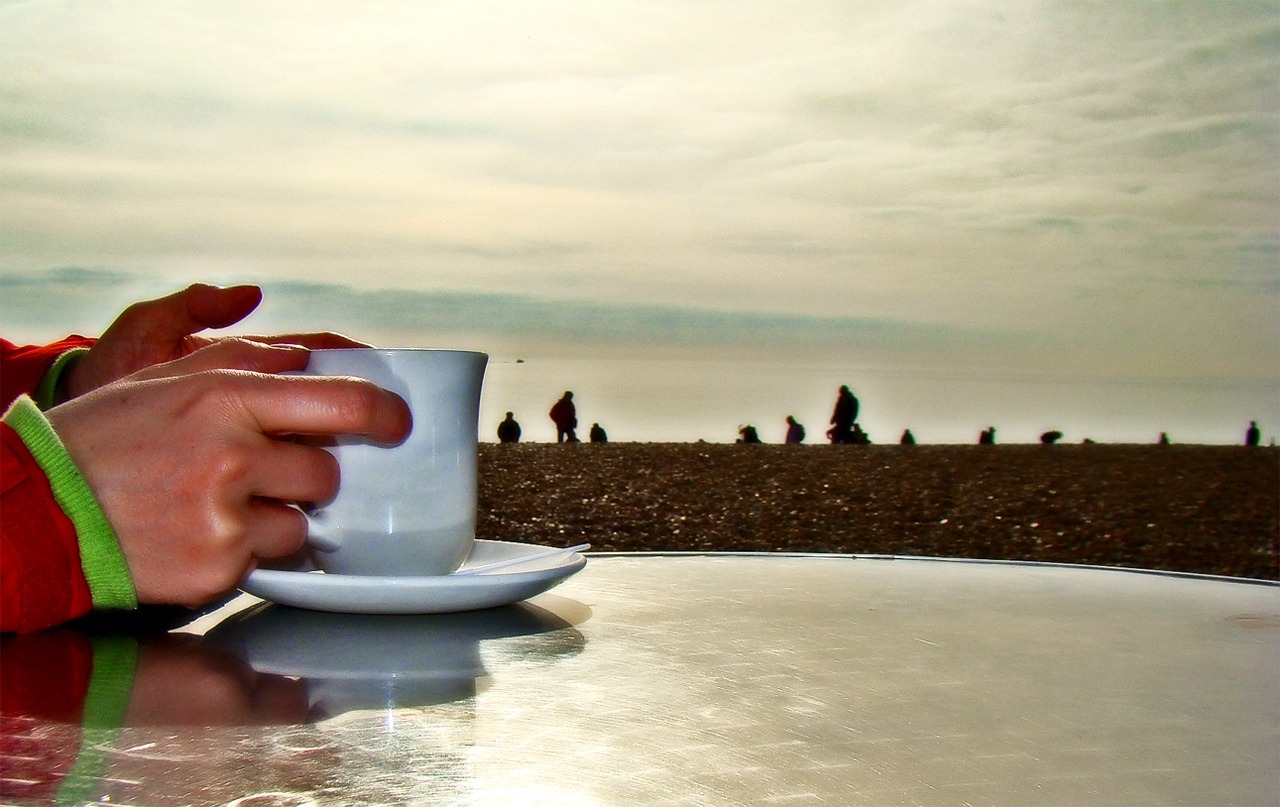
hand, beach, landscape, sea, coast, water, sand, ocean, light, sky, morning, wave, vacation, coastline, shoreline, seaside, reflection, rocky coast